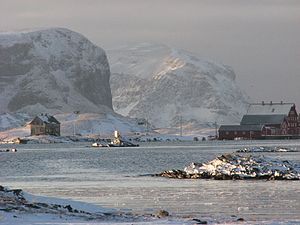
Lofoten / Byer
Lofoten med ca. 24.500 indb. og et areal på 1227 km² er en norsk øgruppe i det nordlige Atlanterhav. Hovederhvervet er fiskeri.